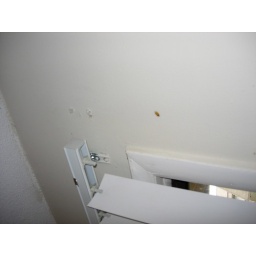
holes in wall above sliding glass doors